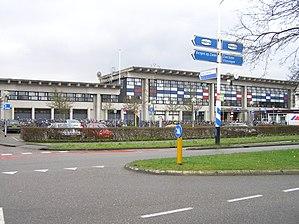
La gare de Goes est une gare néerlandaise située à Goes, dans la province de la Zélande.
Goes est à la fois une ville et une commune des Pays-Bas en Zélande, sur la presqu'île de Beveland-du-Sud.